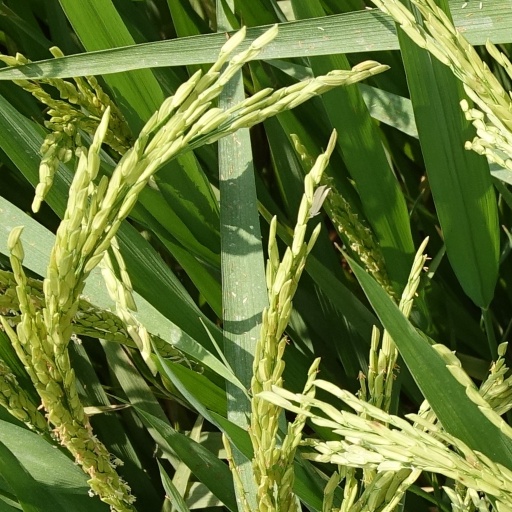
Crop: rice